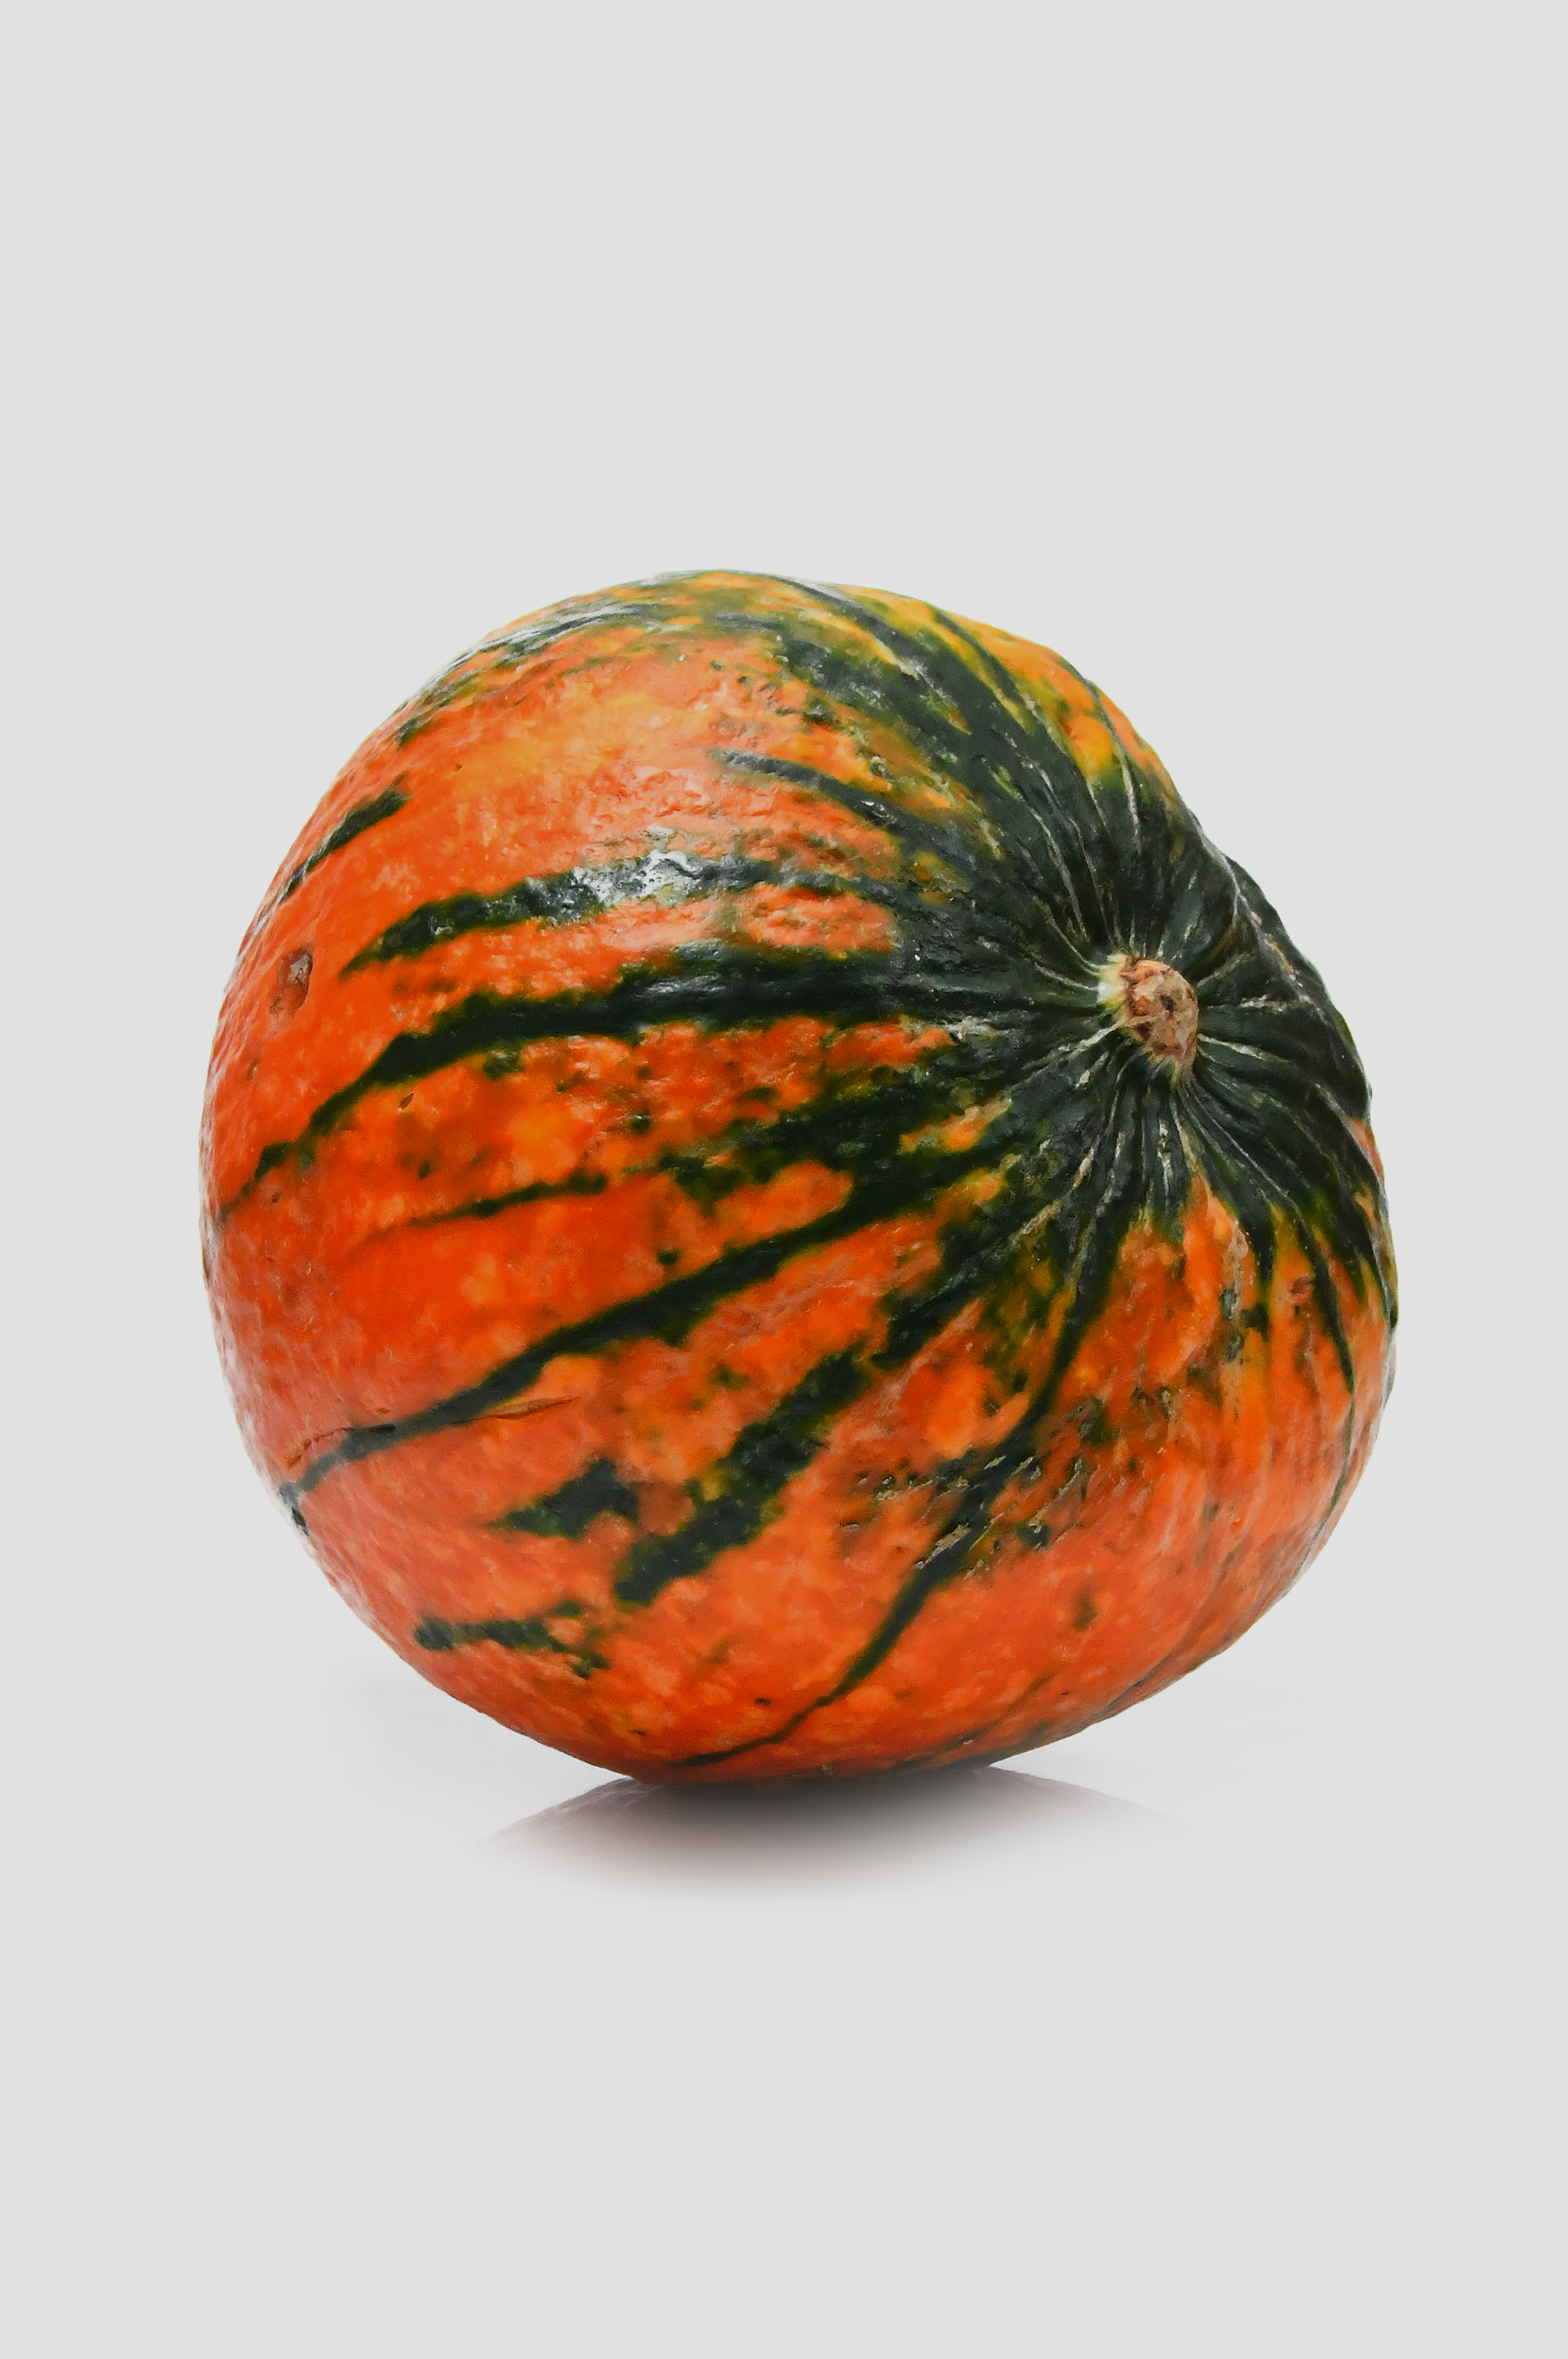
decorative, pumpkins, autumn, background, harvest, colorful, decoration, food, season, seasonal, pumpkin, thanksgiving, color, market, yellow, fresh, holiday, orange, agriculture, ripe, still, beautiful, nature, green, winter squash, cucurbita, calabaza, cucumber gourd and melon family, vegetable, produce, gourd, melon, squash, gourd order, fruit, sphere